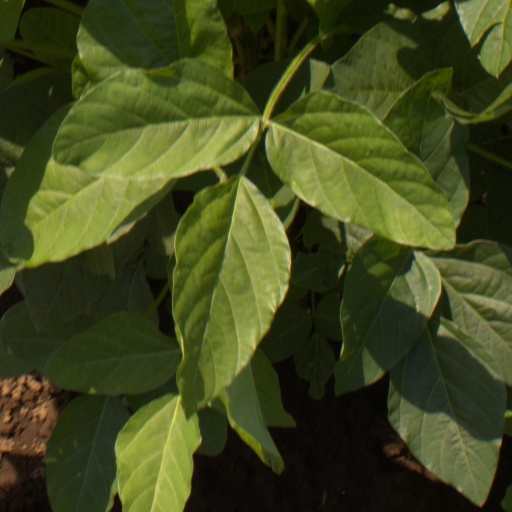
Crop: soybean